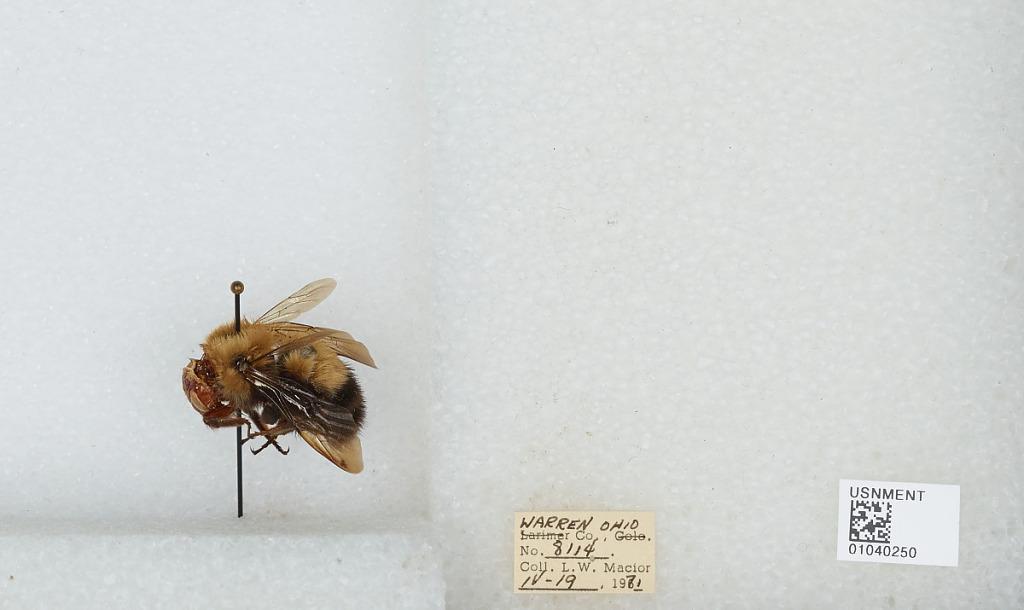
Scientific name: Bombus (Pyrobombus) perplexus Cresson
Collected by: L. Macior
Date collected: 1971-4-19
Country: United States
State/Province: Ohio
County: Warren
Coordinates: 39.4242, -84.1856